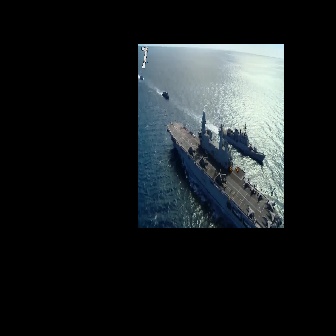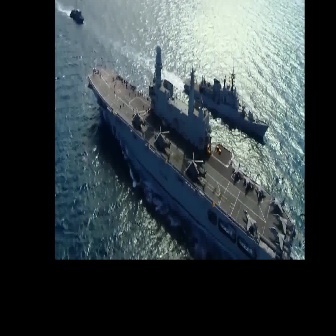
  Please identify the target specified by the bounding box [166,110,283,227] in the first image and locate it in the second image. Return the coordinates in [x_min,y_min,x_max,y_max] format.
Answer: [87,44,301,258]